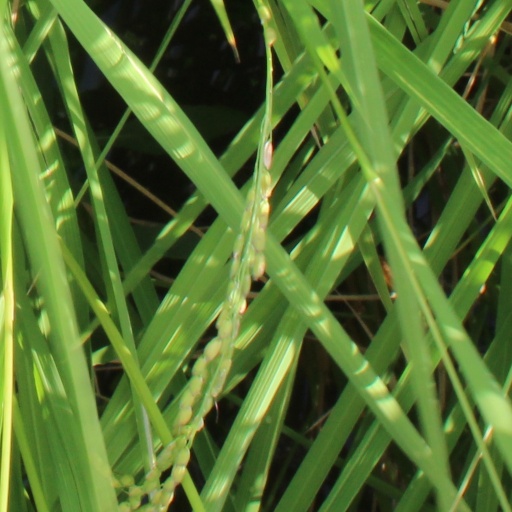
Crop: rice